My Love, My Bride (1990 film)

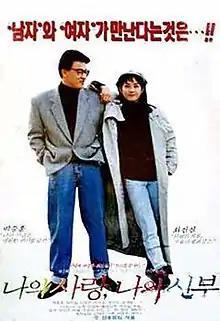
Theatrical release poster

My Love, My Bride is a 1990 South Korean romantic comedy film directed by Lee Myung-se. Choi Jin-sil won Best New Actress from the Grand Bell Awards for her role.